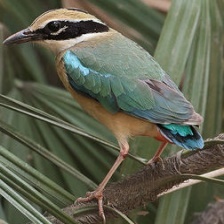
Species: INDIAN PITTA
Scientific name: PITTA BRACHYURA